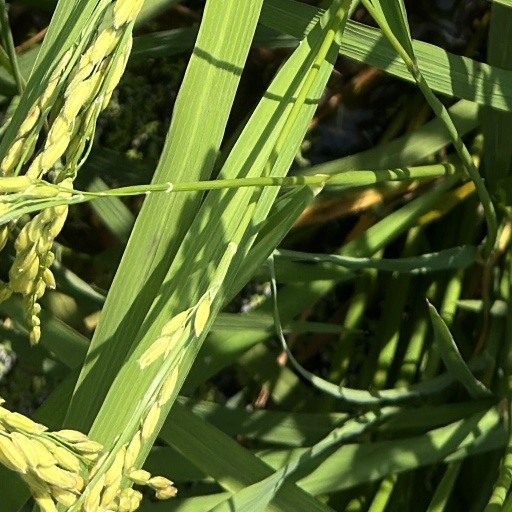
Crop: rice